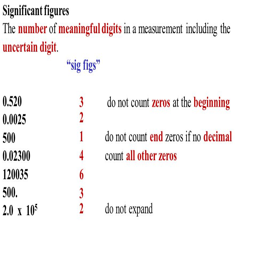
significant figures the number of meaningful digits in a measurement including the uncertain digit .